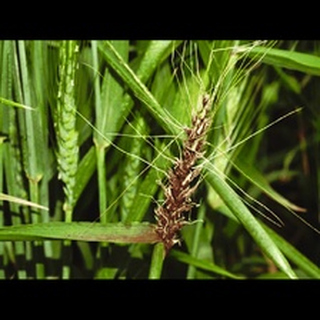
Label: wheat_smut